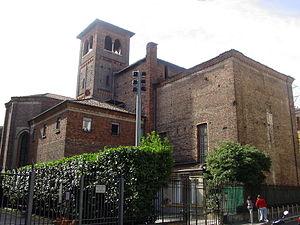
San Pietro in Gessate est une église de Milan. Située en face du Palais de Justice central, l'église date du XVᵉ siècle et est un bel exemple de l'architecture lombarde de l'époque.